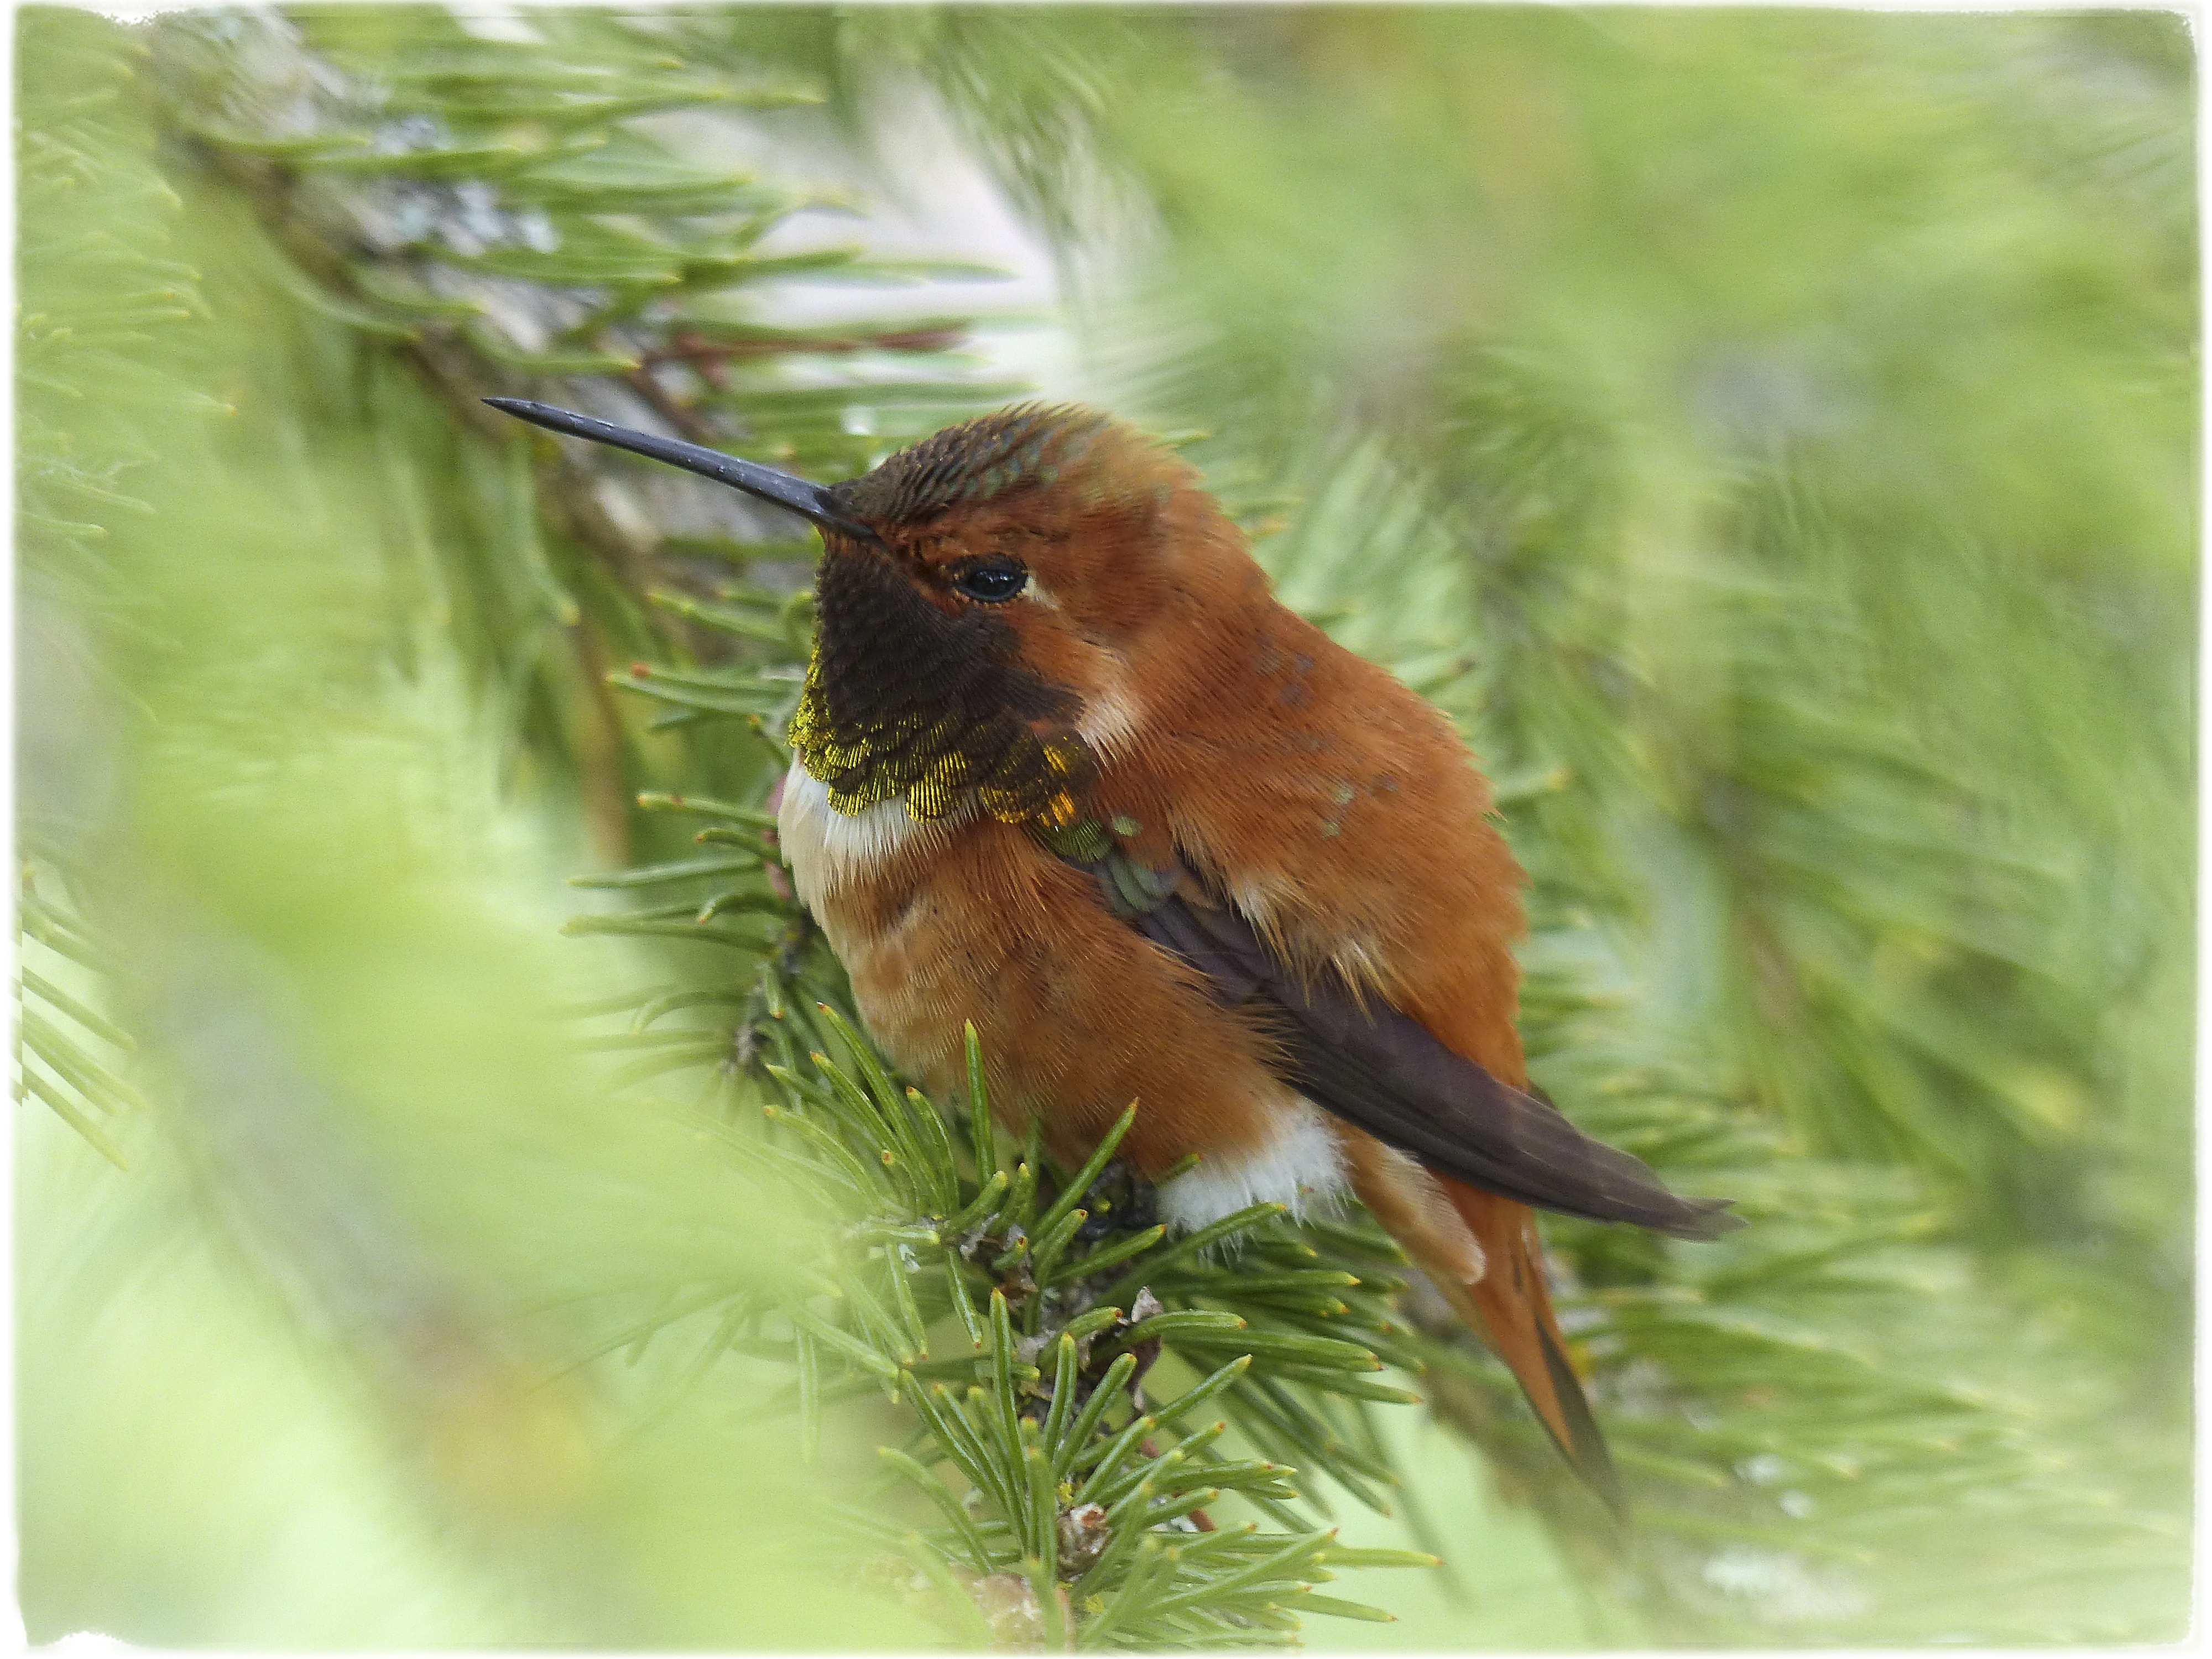
nature, branch, bird, male, wildlife, spring, beak, sitting, hummingbird, colorful, robin, season, fauna, vertebrate, beautiful, feathered, finch, colibri, bluebird, watching, old world flycatcher, perching bird, european robin, light weight, allens hummingbird, selasphorus sasin